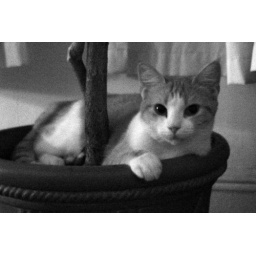
Im in yr lemon tree